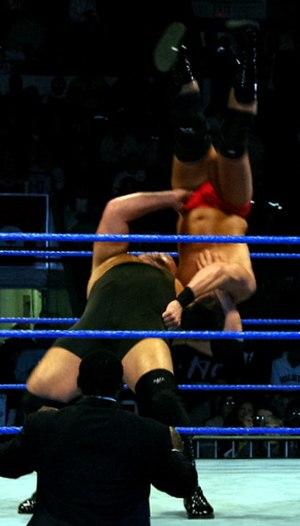
Une suplex, parfois orthographié souplex ou souplesse en français, est une prise de catch et de lutte. C'est une des prises les plus utilisées au catch. Un suplex consiste à projeter l'adversaire à terre sur le dos, le cou ou les épaules ou quelquefois, le visage.